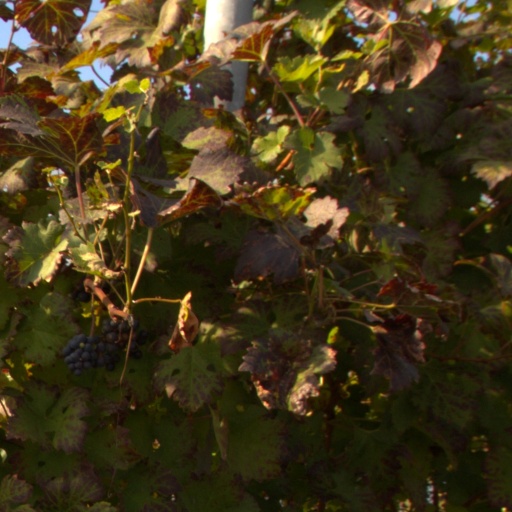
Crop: grape